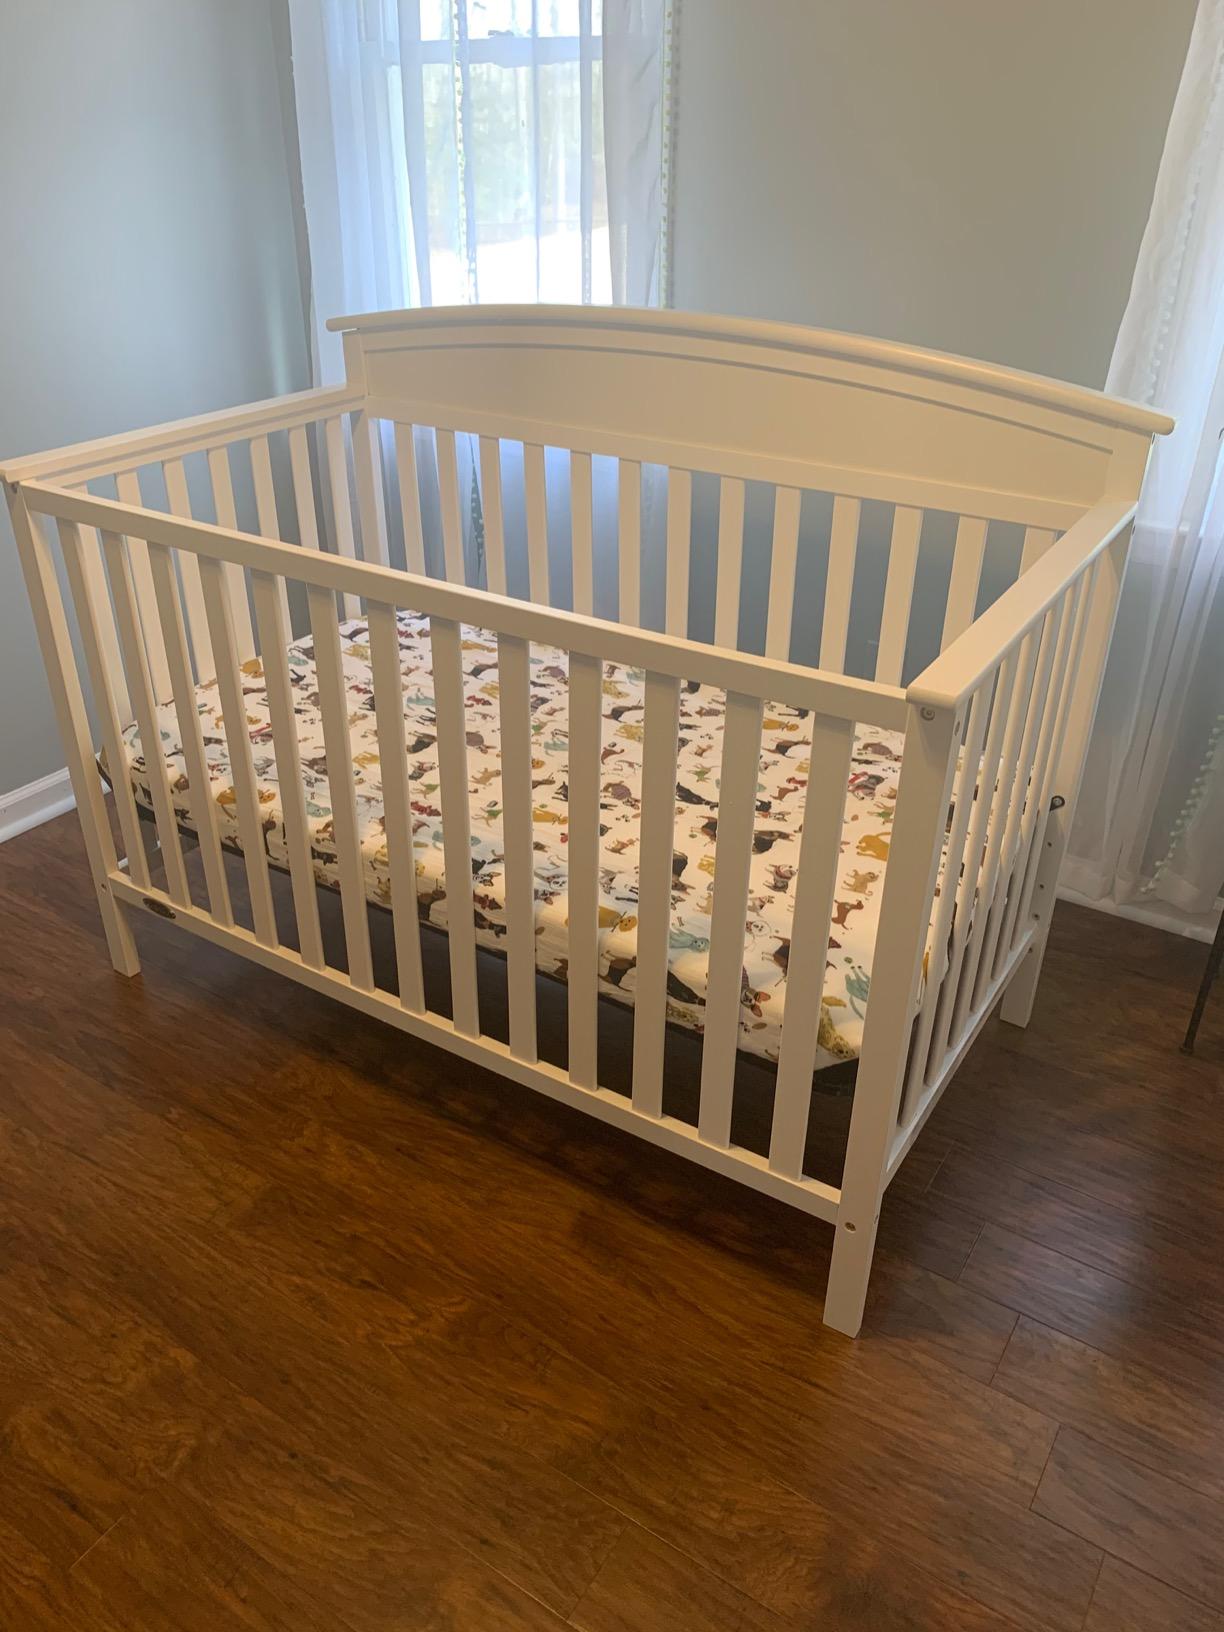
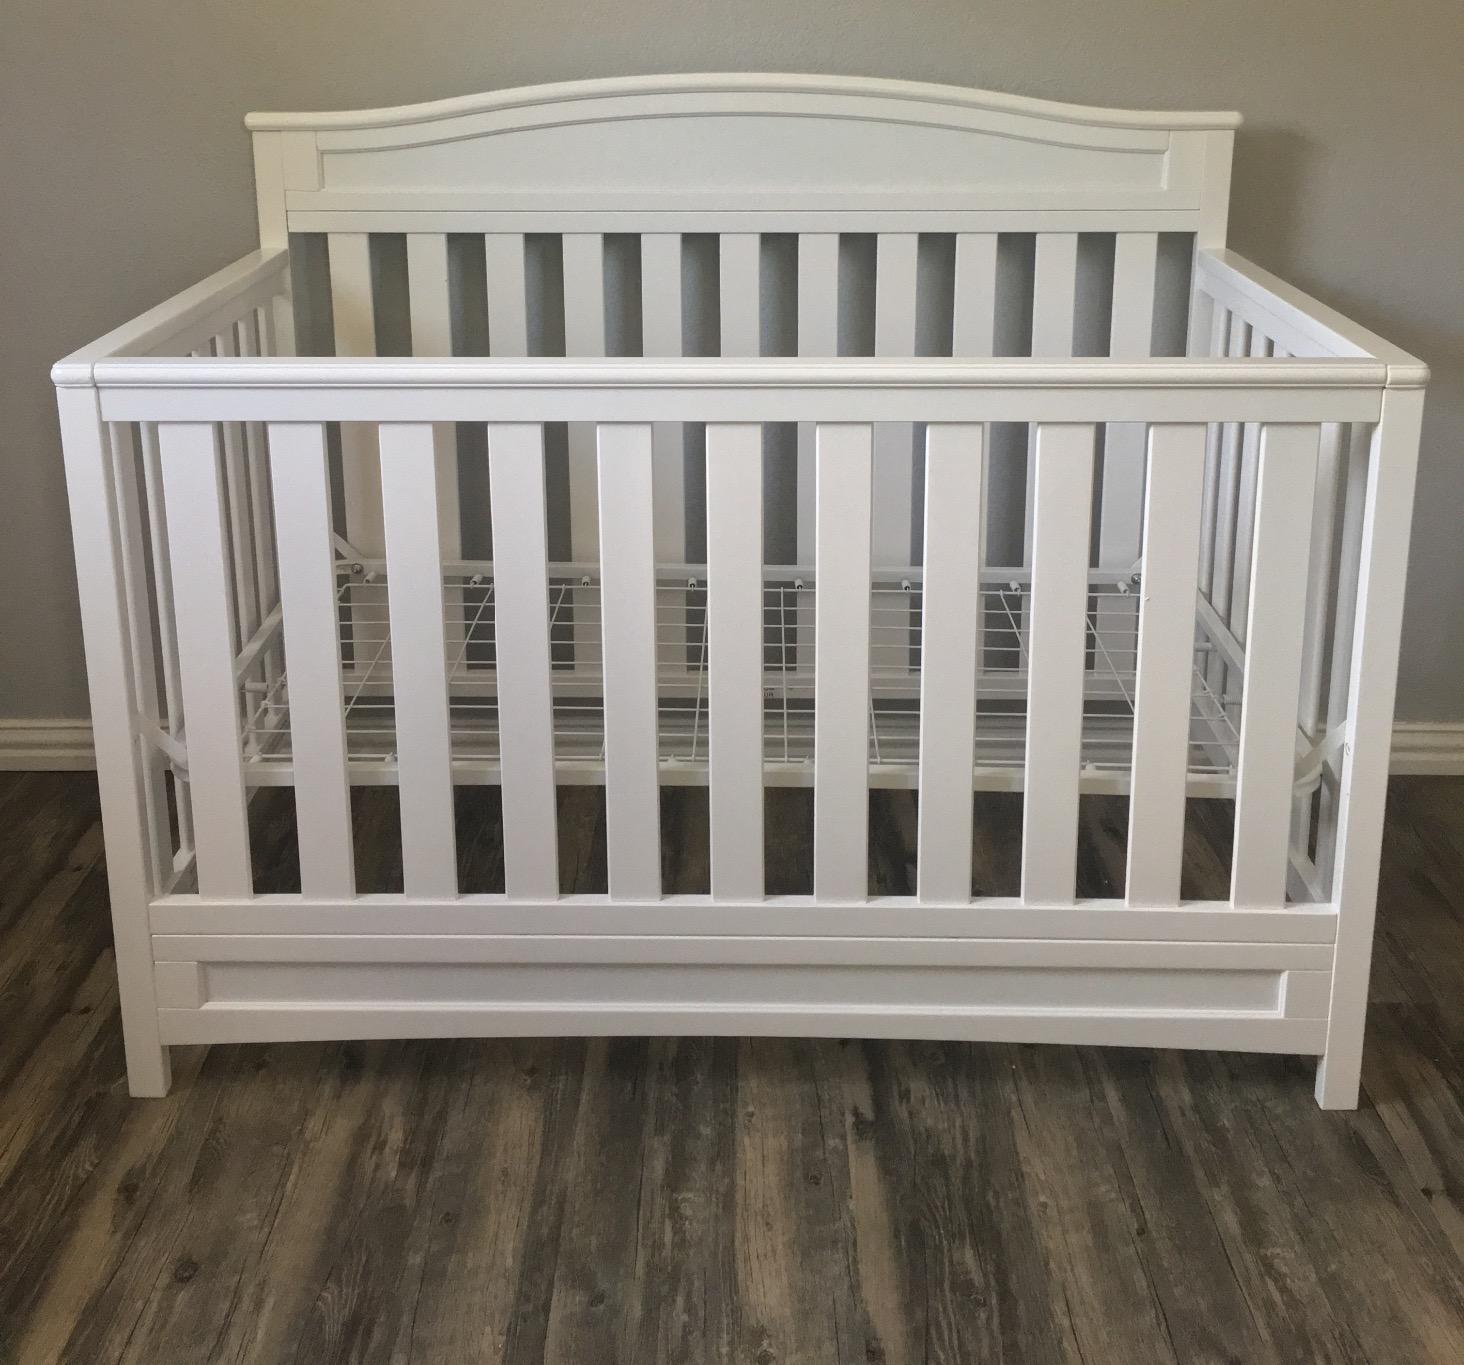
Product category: products_crib
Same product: no